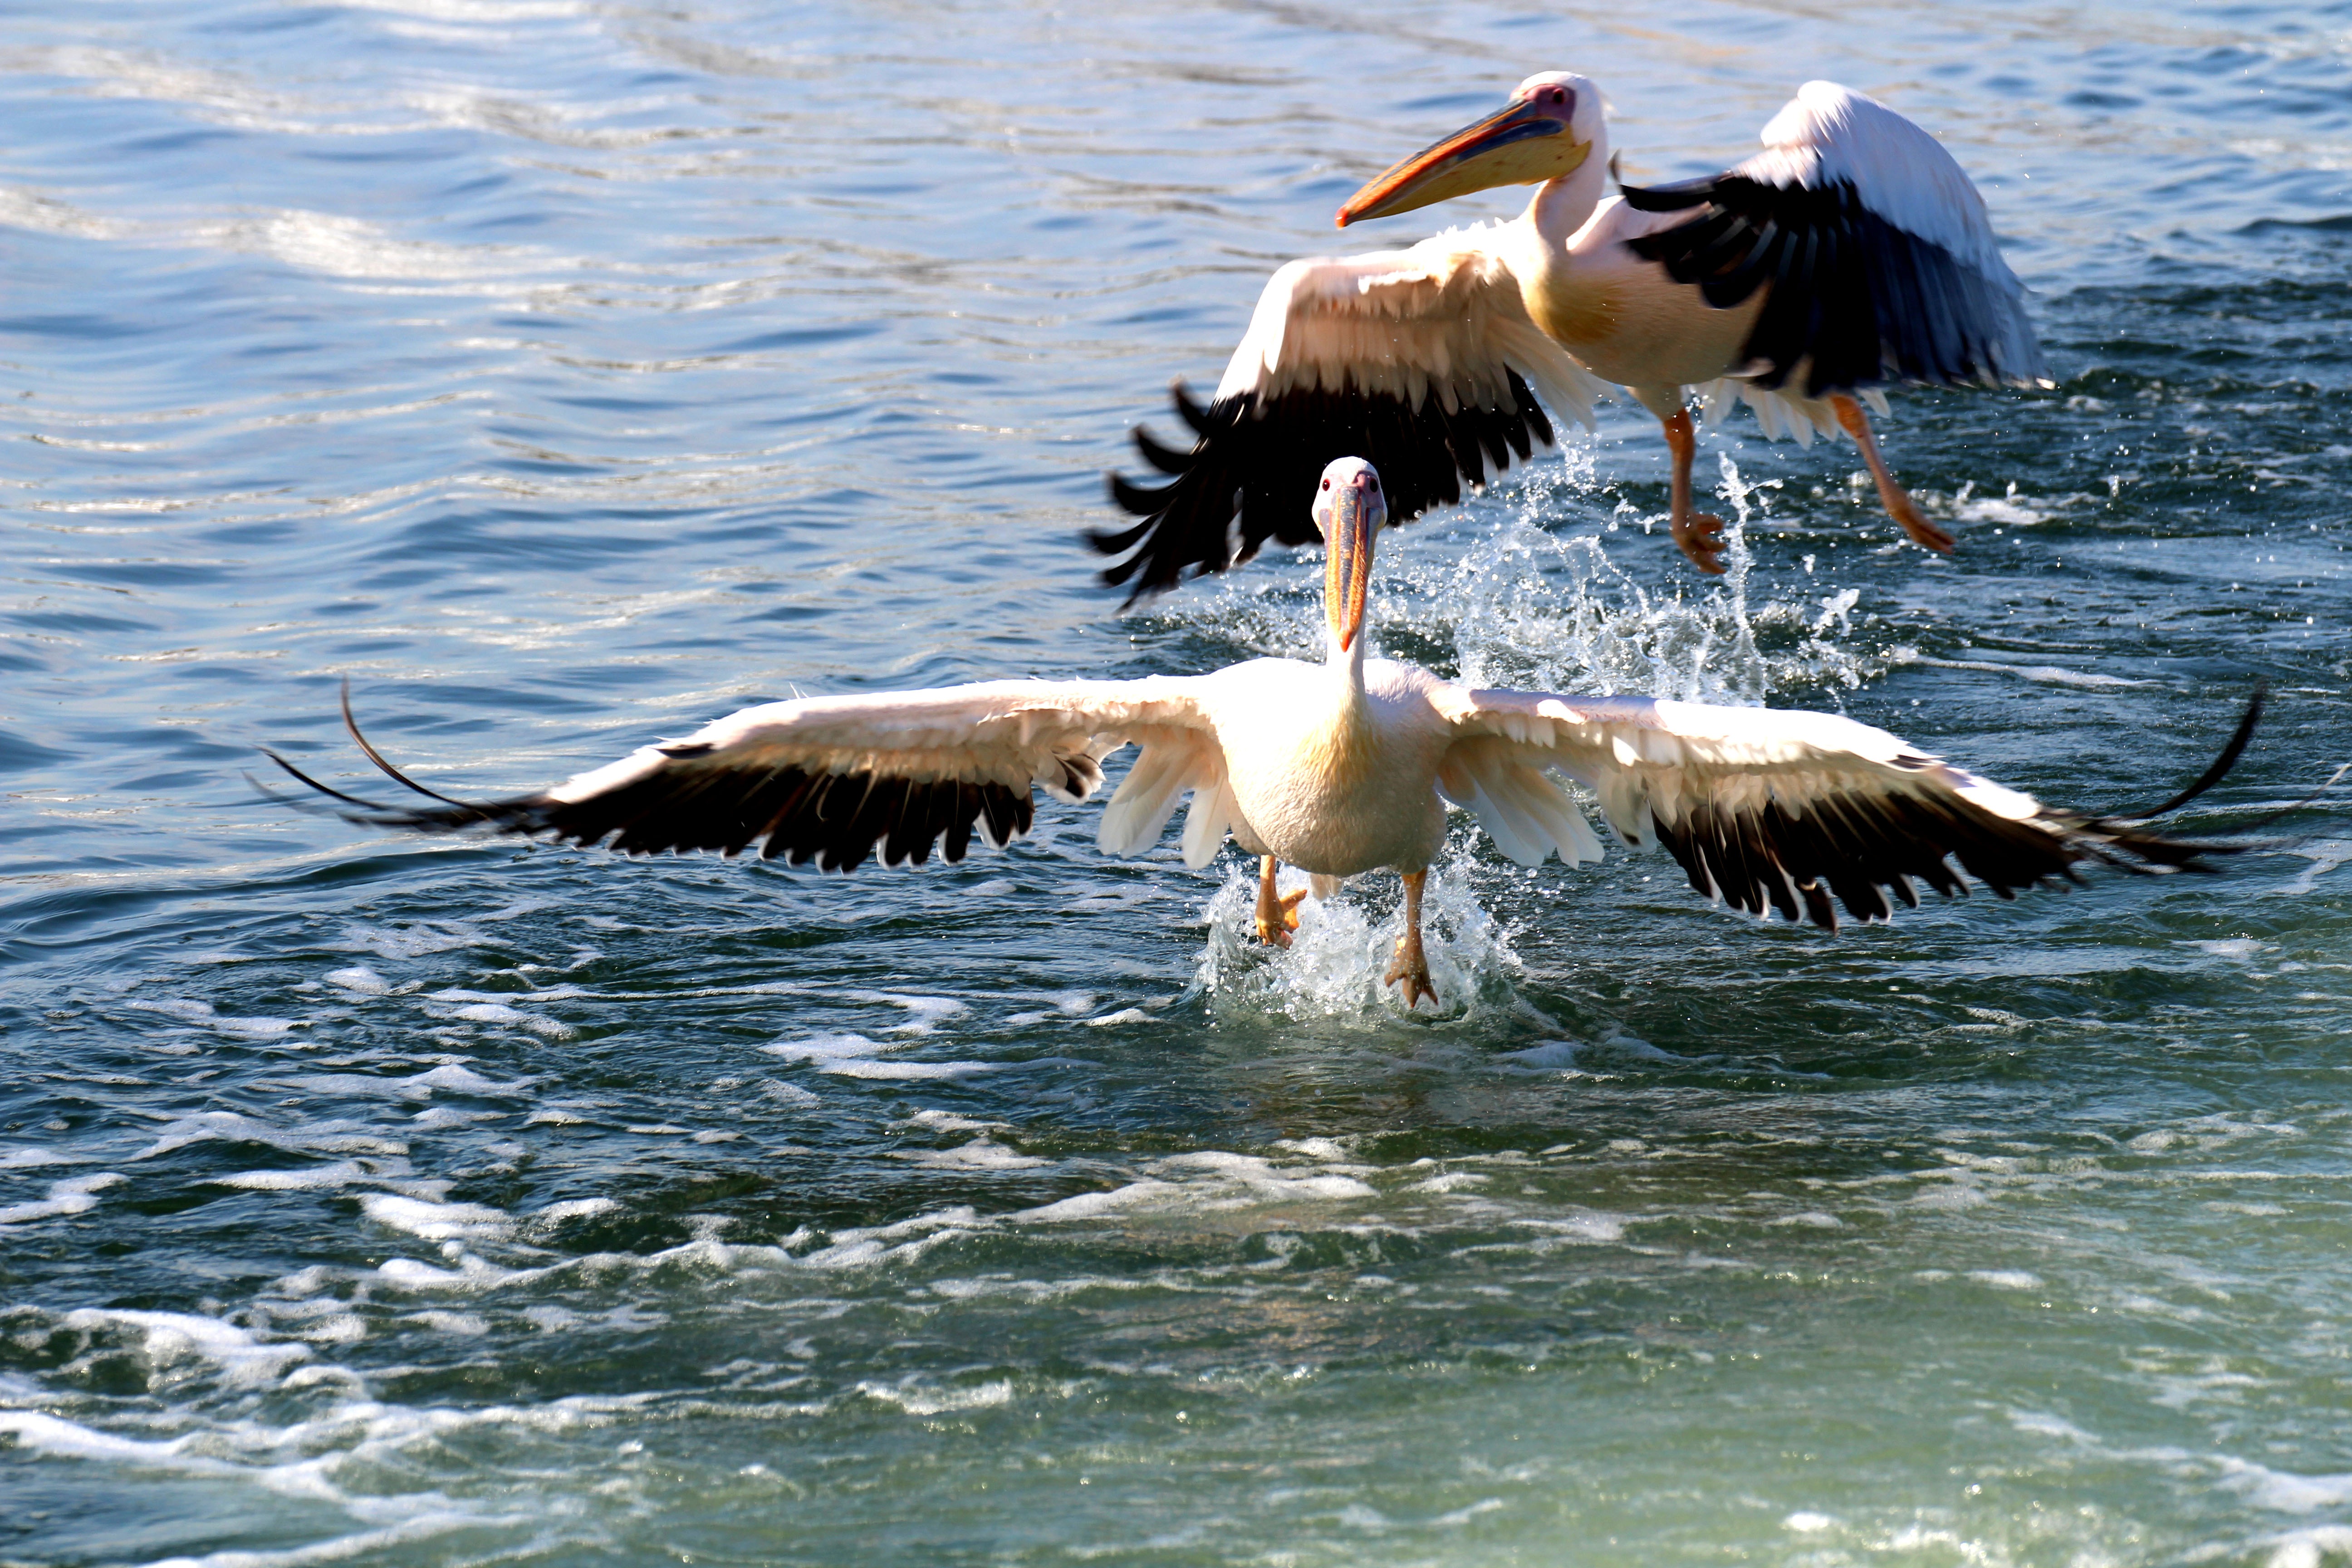
sea, water, bird, pelican, seabird, fly, wildlife, beak, flight, birds, pelicans, water bird, namibia, suliformes, pelican point